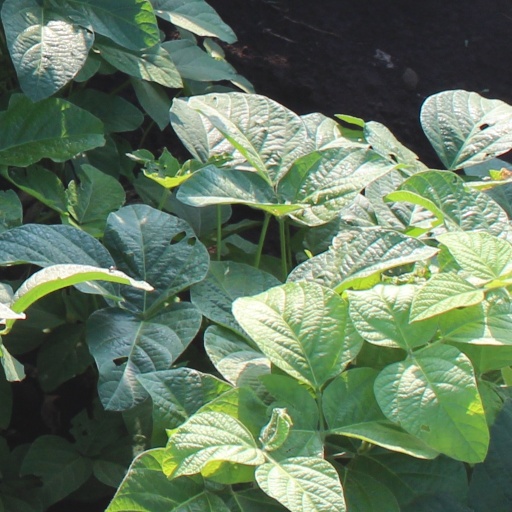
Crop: soybean